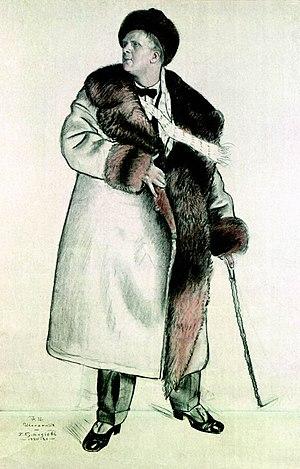
Le Portrait de Chaliapine ou Portrait de Fédor Chaliapine est un tableau du peintre russe Boris Koustodiev, réalisé en 1922.